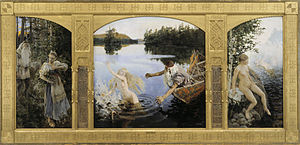
Kalevala / Indhold
Til venstre: Det første møde mellem Aino og Väinämöinen. Til højre: Aino beslutter at ende sit liv. Midten: Väinämöinen prøver forgæves at fange Aino i skikkelse af en fisk. Malet af Akseli Gallen-Kallela, 1891.
Kalevala er en samling af gamle sagaer, sange og myter fra finsk mytologi. Bogen er sammensat af Elias Lönnrot. Dels er det et helteepos, dels et epos om verdens skabelse og den finske kulturs ophav; dels en skildring af gamle tiders levevis og skikke. De etnografiske dele drejer sig især om skildringer af bryllupsfejringer og bjørnejagt, samt gengivelse af trylleformler.